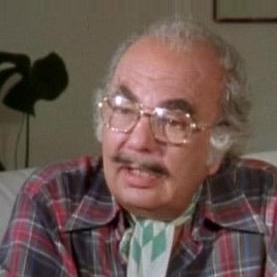
Age: 66